Ellendale, Delaware

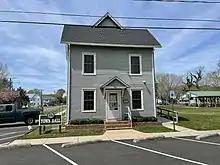
The Ellendale Town Hall located at the corner of Willow Street & McCaulley Avenue. The town police station is located on the 2nd floor.

Ellendale's government is a five-person town council with each member elected to a two-year term and no term limits. The town council meets the first Tuesday in each month. In 2022 the Ellendale Town Council is led by President Aaron Moore, Vice President Tamara M. Skis, Treasurer Lisa Workman, Secretary Kim Koukaras, and Tax Collector Kimberly Hughes.